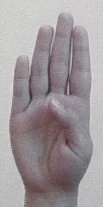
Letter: kaaf